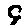
Label: 9